Kaʻelepulu Pond

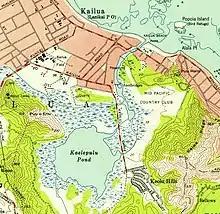
Kaʻelepulu Pond and surrounding wetland in a 1952 USGS map, before the pond was filled in

In the 1950s the area was owned by the Bishop Trust, which began developing much of the land in a joint venture with Joseph Pao. Beginning in 1959 and continuing through the mid-1960s, soil from other nearby construction projects run by Pao was used to fill in parts of the pond in order to create space for Enchanted Lake Estates, a housing subdivision.